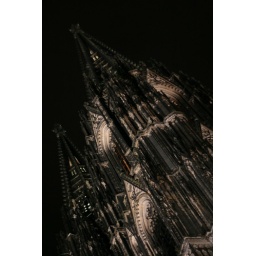
The church in Cologne, Germany just before we boarded our train